Canarsie, Brooklyn

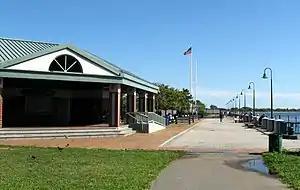
Canarsie Pier

Canarsie is characterized as moderately middle-class neighborhood. Canarsie's residences consist mainly of one- and two-family homes. Most houses are detached, unlike elsewhere in Brooklyn where townhouses are more common. The houses between East 105th and East 108th Streets south of Avenue L typically have backyards, lawns and similar styled suburbs which unlike its neighbors Bergen Beach and Mill Basin, have not changed since the 1950s, large houses dating to the 1910s and 1920s can be found north of Flatlands Avenue. Eastern Canarsie tends to have more dense concentrations of housing than western Canarsie, while the center of the neighborhood has very dense development. There are two large public housing developments, the Breuckelen Houses and the Bayview Houses, both operated by the New York City Housing Authority. Canarsie also contains a gated community, the Seaview Estates condominium complex, which has five buildings as well as its own tennis court and swimming pool.